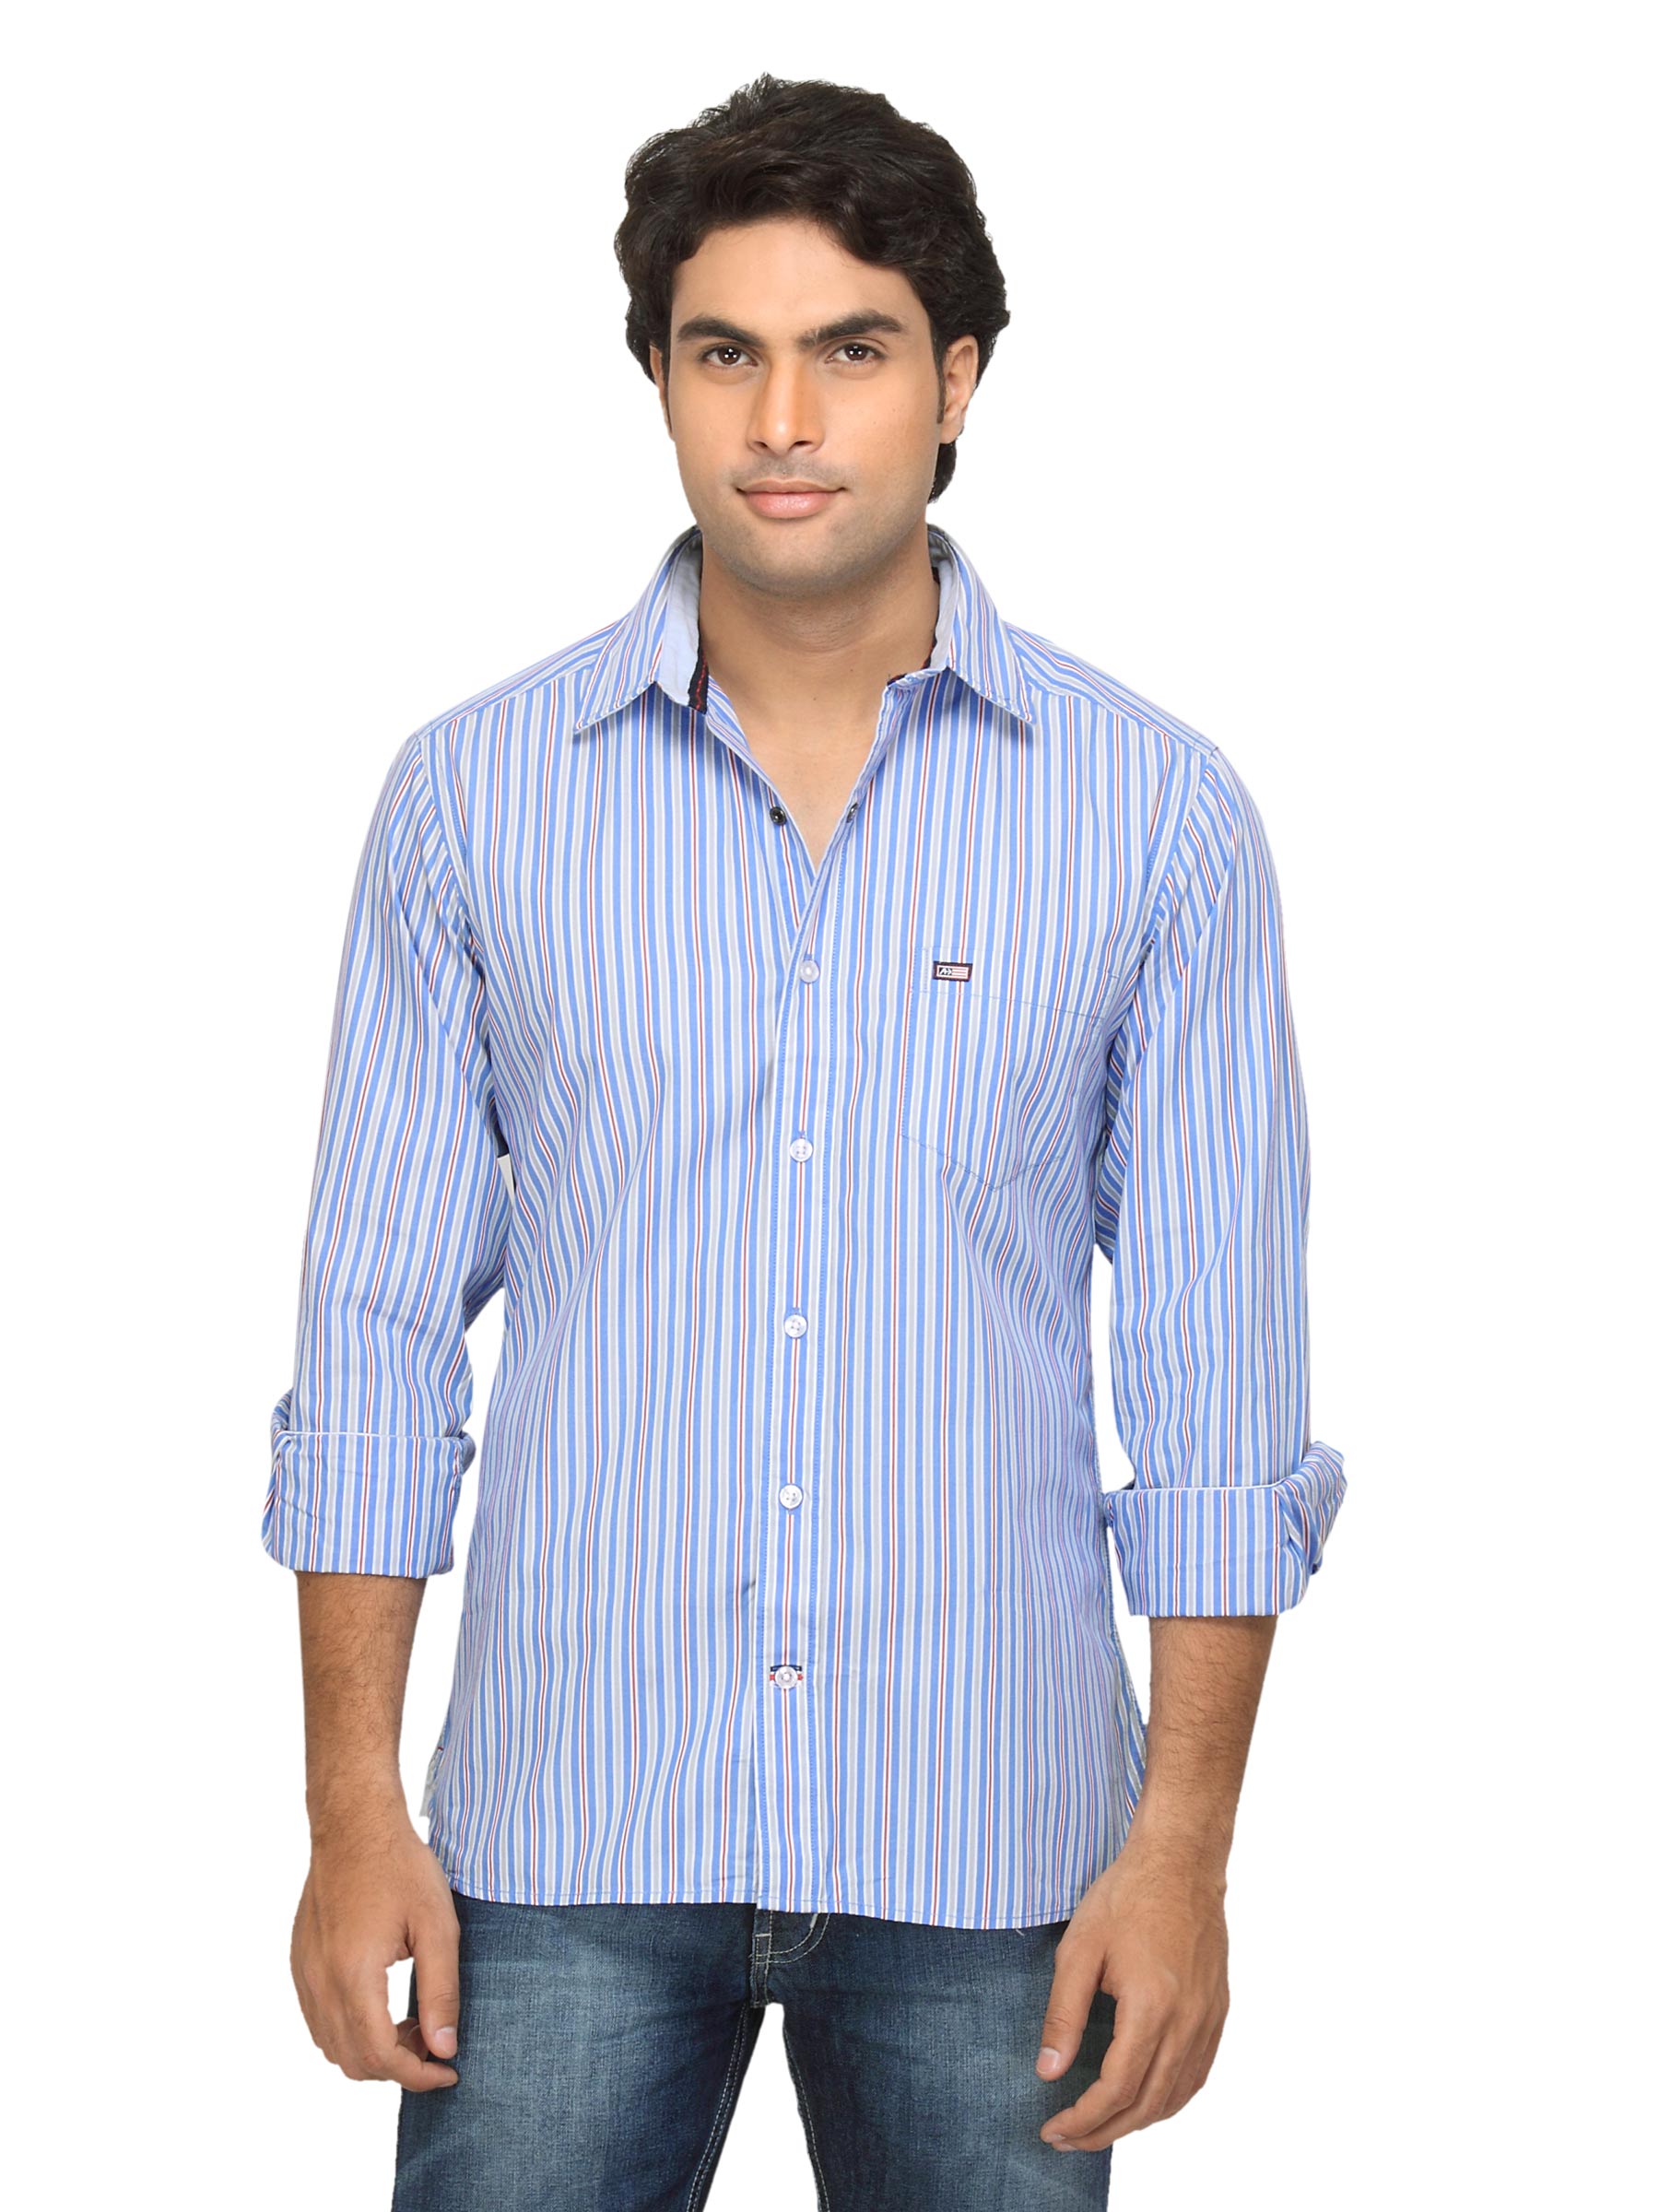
Arrow Sport Men Blue Striped Slim Fit Shirt
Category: Apparel / Topwear / Shirts
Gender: Men
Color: Blue
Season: Summer 2012
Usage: Casual